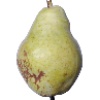
Label: Pear Williams 1